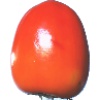
Label: Kaki 1